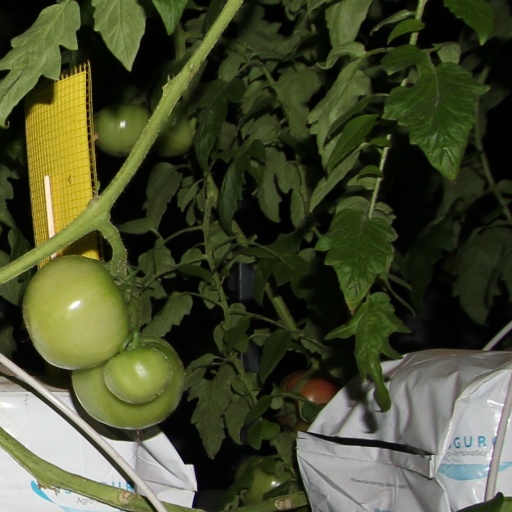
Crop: tomato